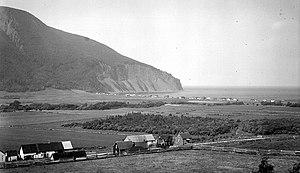
Ferme de M. Achille Mercier dans la vallée de Mont-Saint-Pierre, comté de Gaspé
Mont-Saint-Pierre, autrefois appelée Rivière-à-Pierre, est une municipalité du Québec située dans la municipalité régionale de comté de La Haute-Gaspésie dans la région administrative de la Gaspésie–Îles-de-la-Madeleine. Le recensement de 2016 y dénombre 155 habitants.